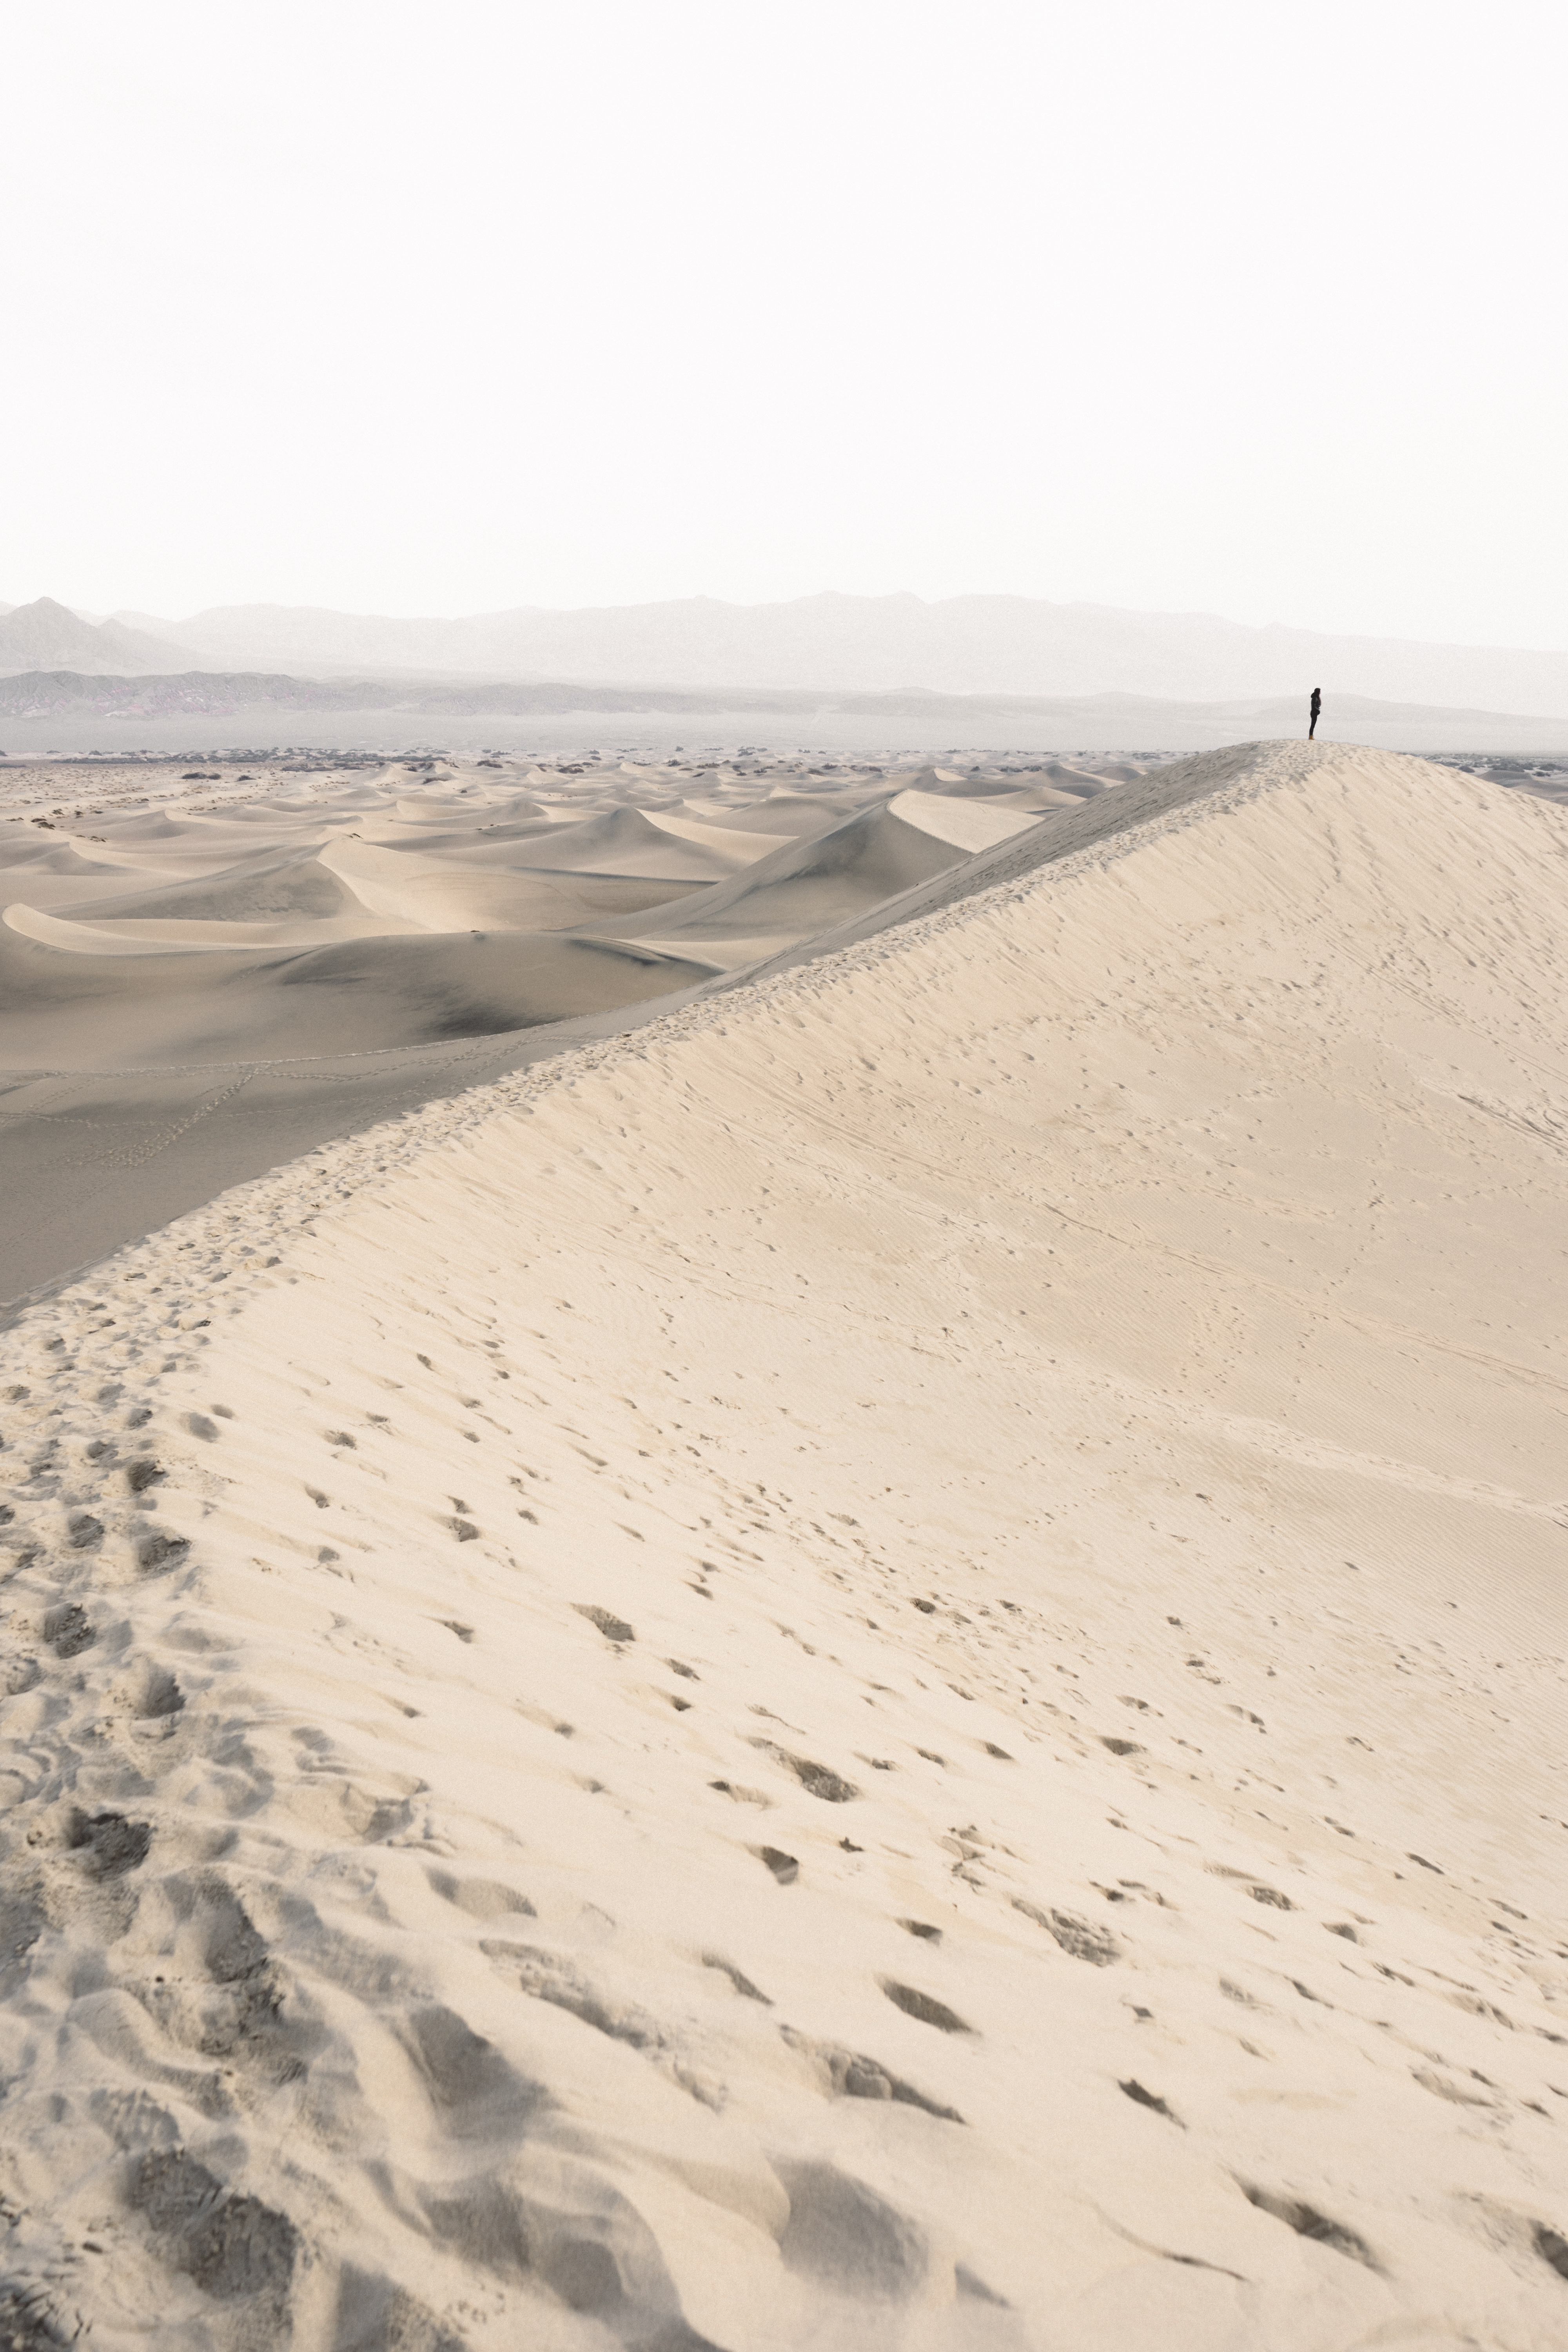
habitat, natural environment, landform, geographical feature, erg, aeolian landform, sand, dune, desert, landscape, wadi, plain, plateau, material, sahara